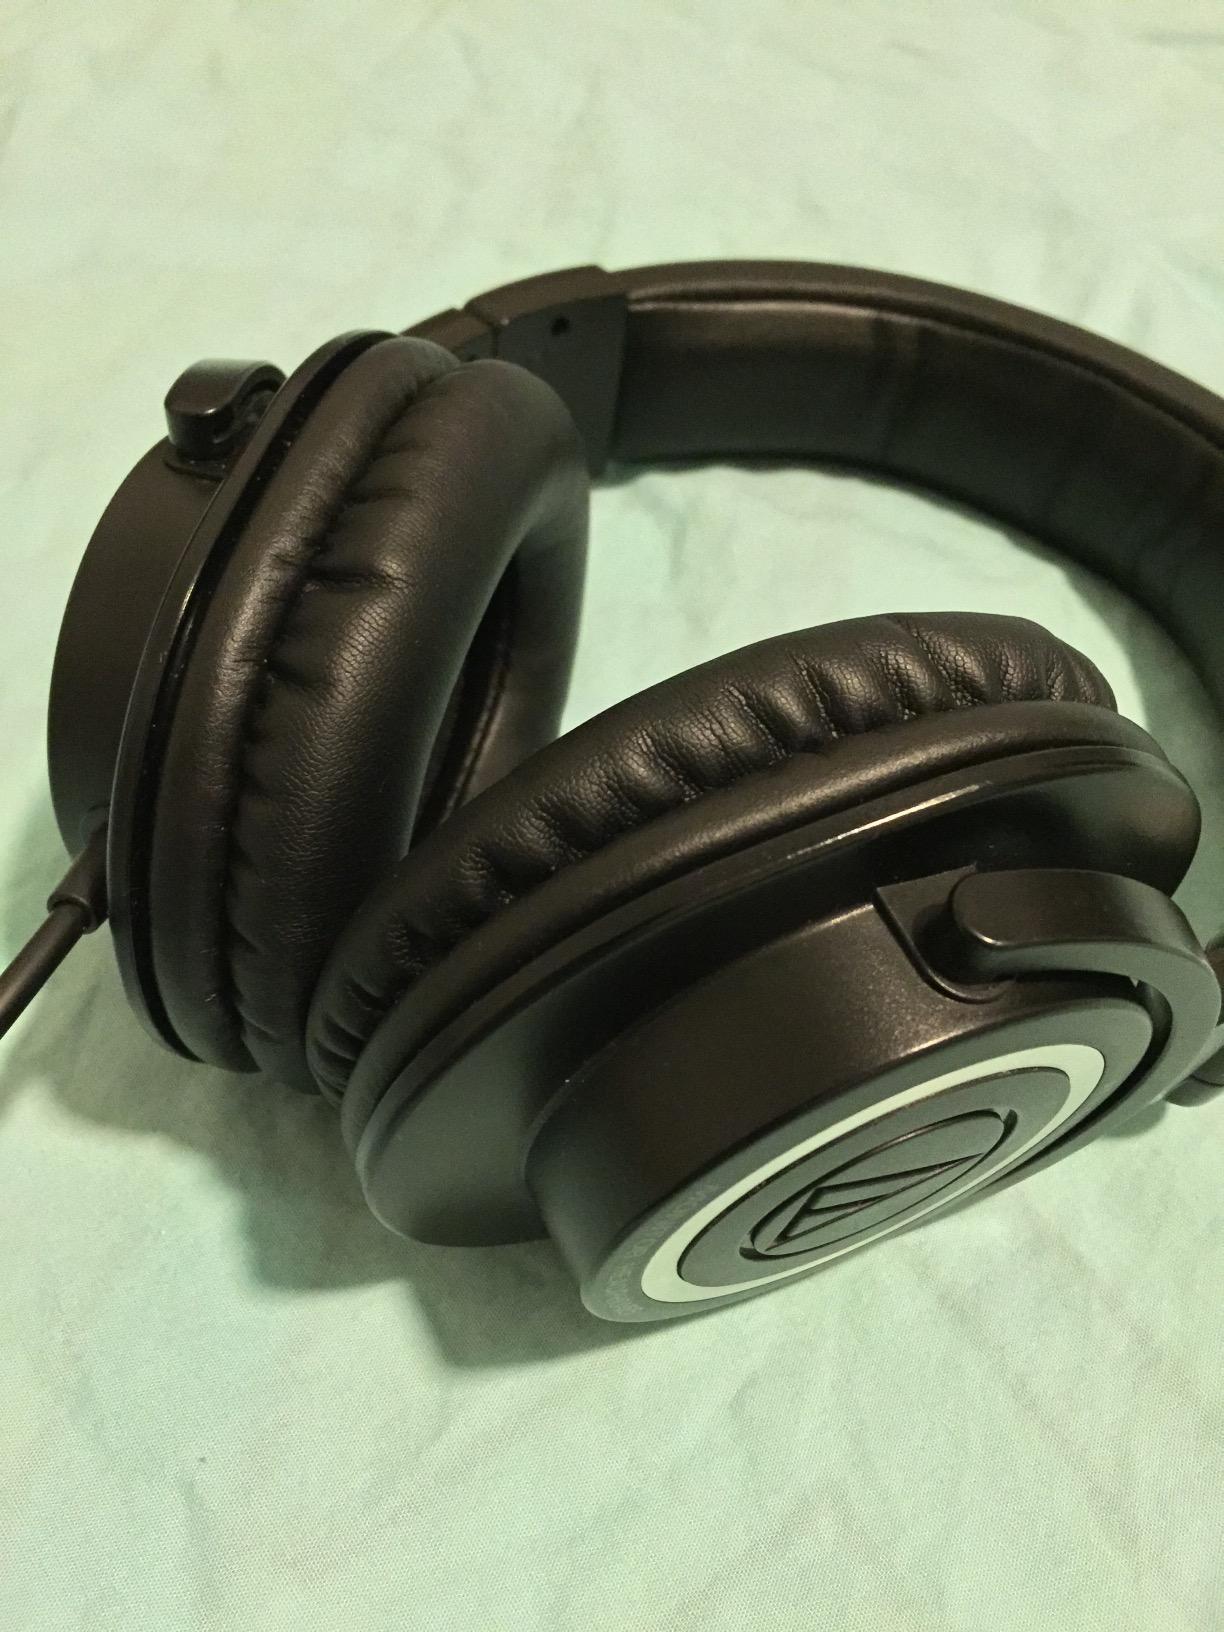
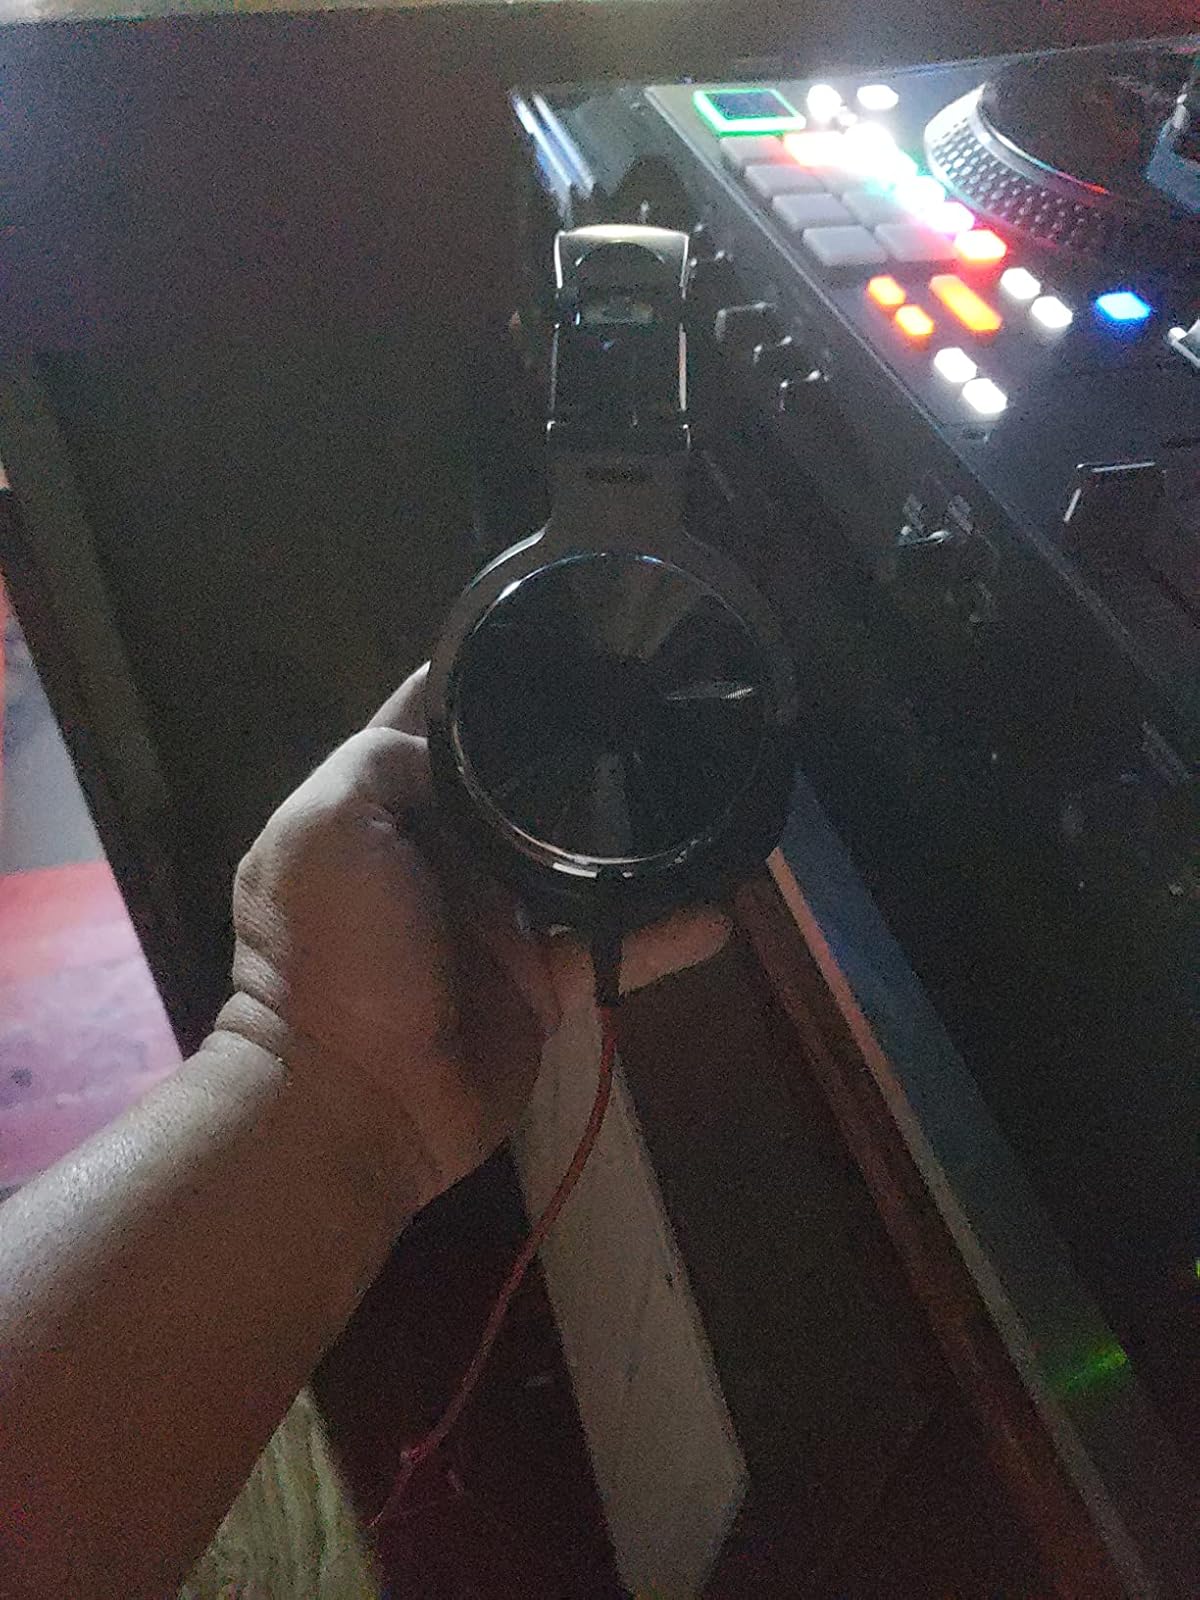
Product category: headphones
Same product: no